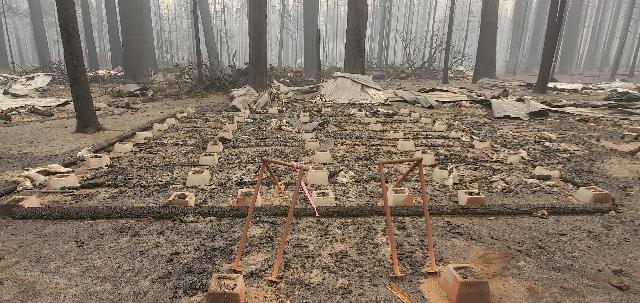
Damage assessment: destroyed